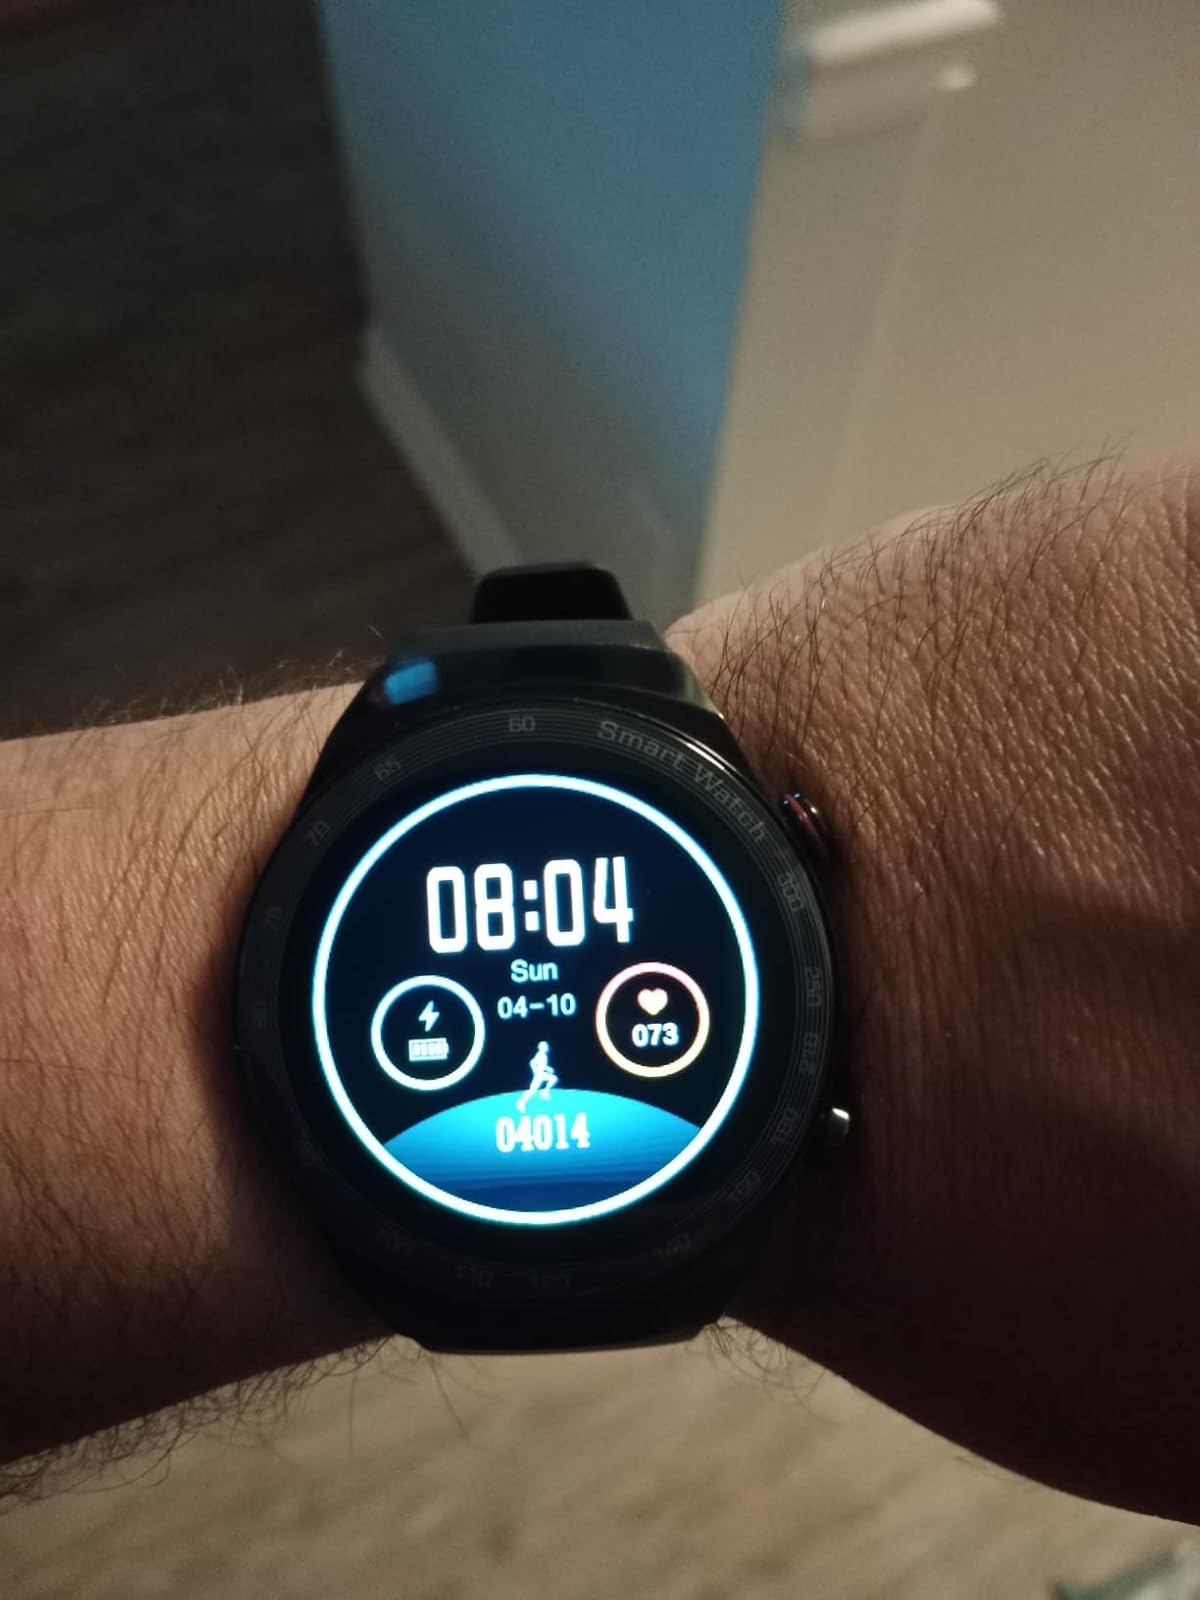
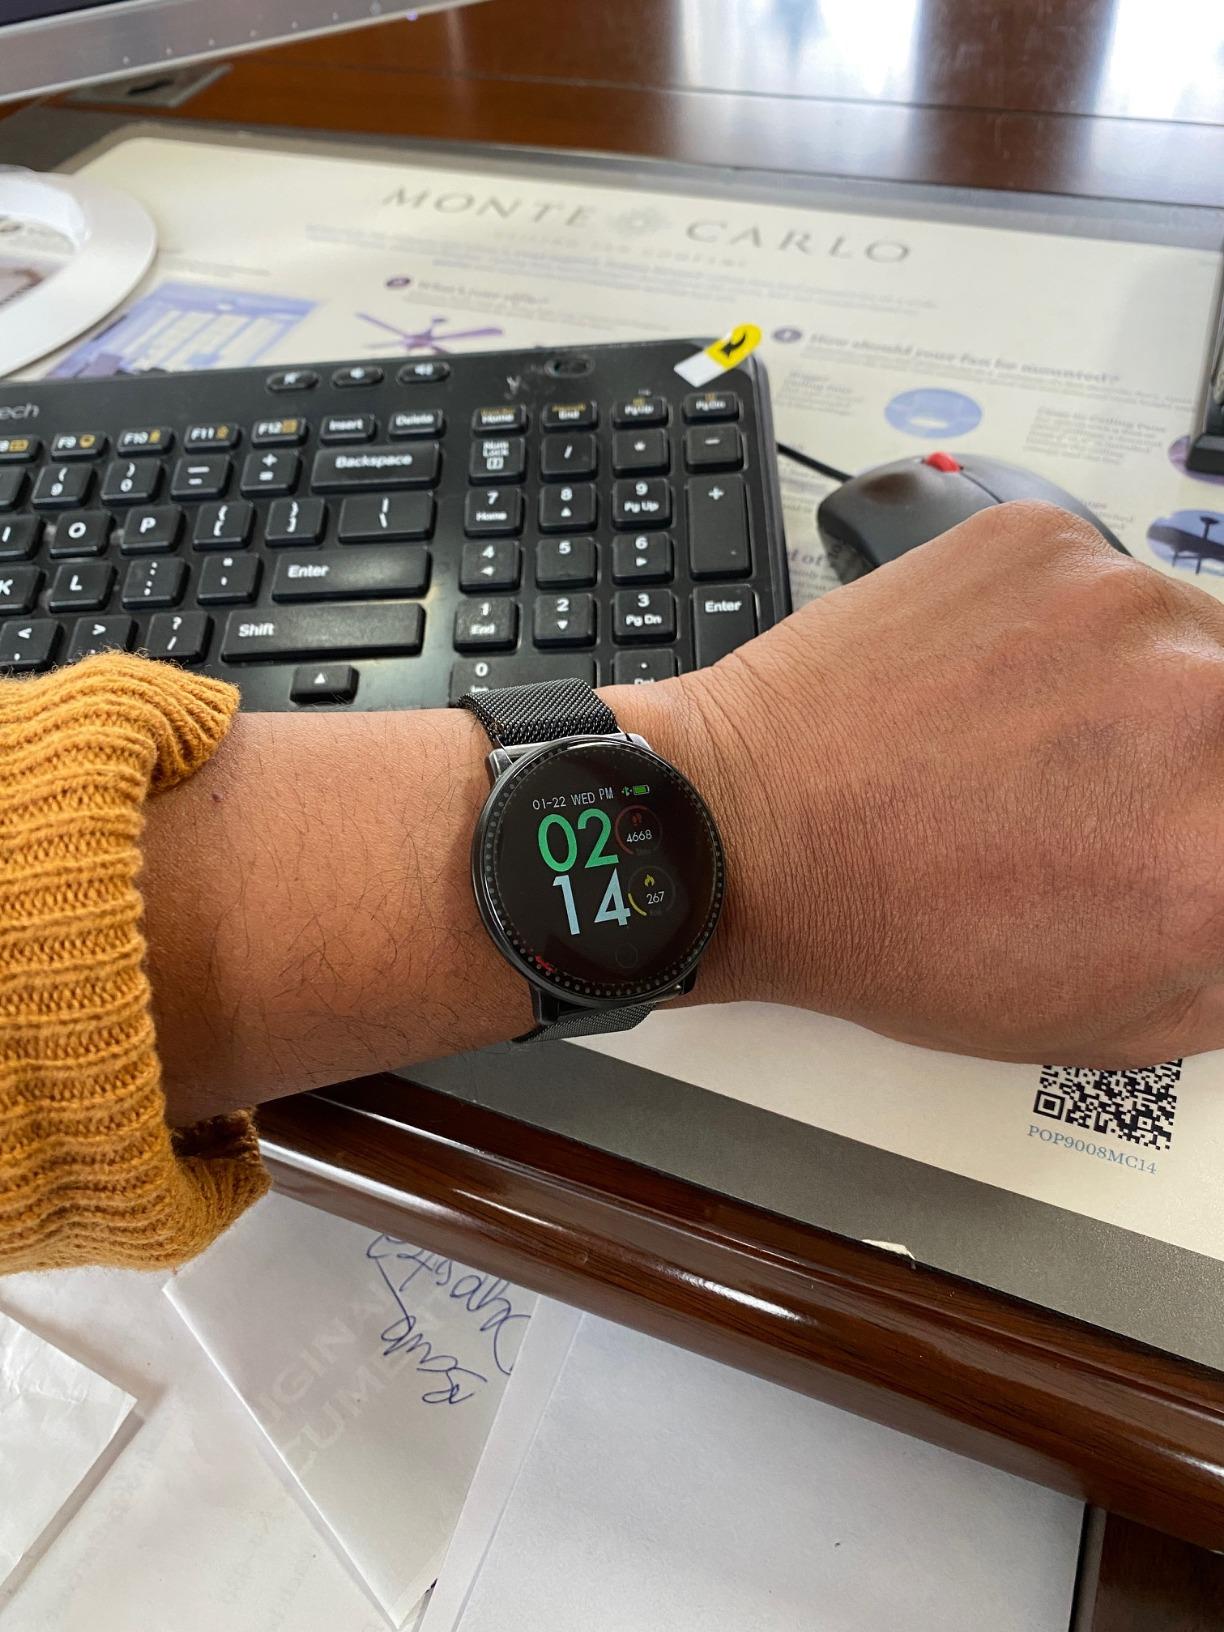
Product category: smartwatch
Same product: no